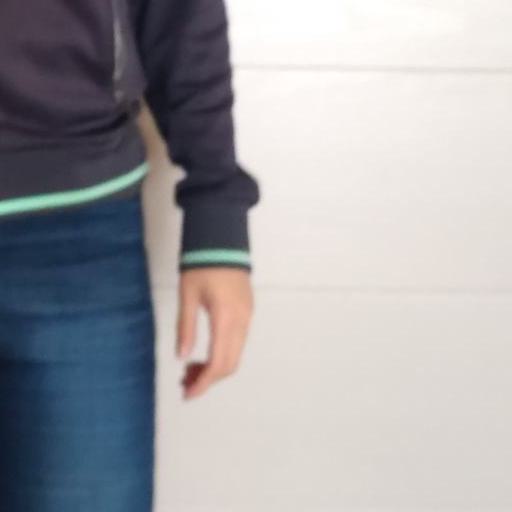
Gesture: no_gesture